Eurasian beaver

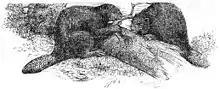
Eurasian beaver

The Eurasian beaver lives in almost all countries in continental Europe, from Spain and France in the west, to Russia and Moldova in the east, and Montenegro, Serbia and Bulgaria in the southeast. In 2022 and again in 2025 beaver signs were found and documented in Portugal, in regions near the border with Spain. The only significant areas where it has no known population are the southern Balkans: Albania, Kosovo, Northern Macedonia, Greece and European Turkey. It is also not known to be present in the microstates of Andorra, Monaco, San Marino and Vatican City.